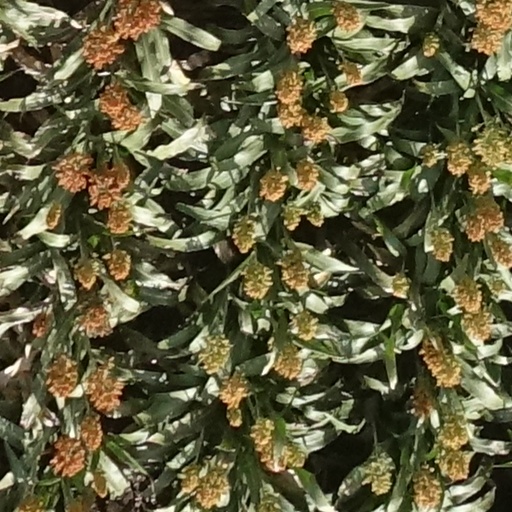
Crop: sorghum